Fall of Berlin (1806)

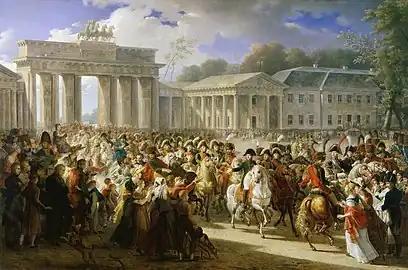
"Entry of Napoleon into Berlin" by Charles Meynier. Napoleon entering Berlin with the Brandenburg Gate in the background.

The fall of Berlin took place on 24 October 1806 when the Prussian capital of Berlin was captured by French forces in the aftermath of the Battle of Jena–Auerstedt. Berlin fell 15 days after the beginning of the war. The French Emperor Napoleon entered the city after three days, from which he issued his Berlin Decree implementing his Continental System. Large-scale plundering of Berlin took place.